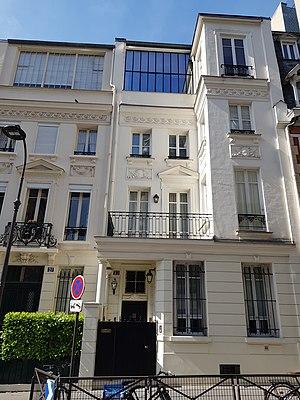
21-23, rue Dufrenoy, Paris 16e.
La rue Dufrenoy est une voie du 16ᵉ arrondissement de Paris, en France.